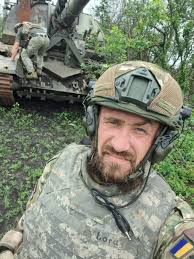
Label: Self Propelled Artillery